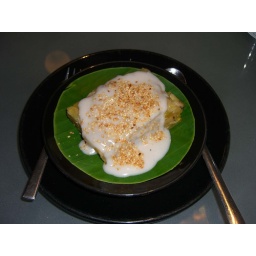
Steamed banana cake covered in coconut milk